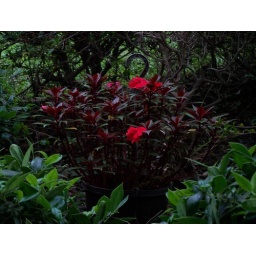
found this plant this spring in someone's trash, at the street during a walk